Jules Pams

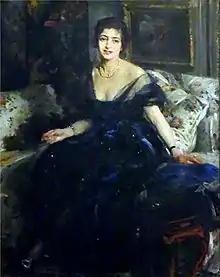
Madame Jules Pams by Jacques-Émile Blanche

In 1888 Jules Pams married Jeanne Bardou, one of the heiresses of the JOB cigarette paper company founded by Jean Bardou.